2006 Lebanon War

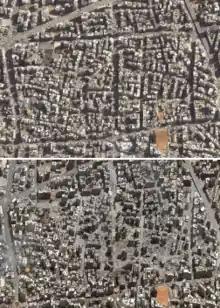
Satellite photographs of the Haret Hreik, a Hezbollah-dominated neighborhood Dahieh district of southern Beirut, Lebanon, before and after 22 July 2006. The neighborhood is home to Hezbollah's headquarters. "See also high-resolution photographs <a href="https%3A//maps.google.com/maps%3Ff%3Dq%26amp%3Bhl%3Den%26amp%3Bie%3DUTF8%26amp%3Bt%3Dk%26amp%3Bom%3D1%26amp%3Bll%3D33.853346%2C35.508993%26amp%3Bspn%3D0.010425%2C0.021415">before

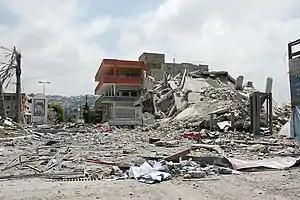
A building in Ghazieh, near Sidon, bombed by the Israeli Air Force (IAF)

During the first day of the war the Israeli Air Force, artillery and navy conducted more than 100 attacks mainly against Hezbollah bases in south Lebanon, among them the regional headquarters in Yatar. Five bridges across the Litani and Zahrani rivers were also destroyed, reportedly to prevent Hezbollah from transferring the abducted soldiers to the north.